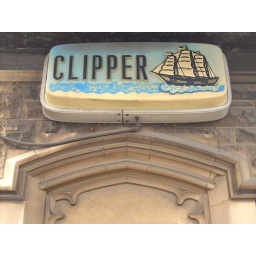
corner bar in downtown; the building looks quite old but I don't know about the bar